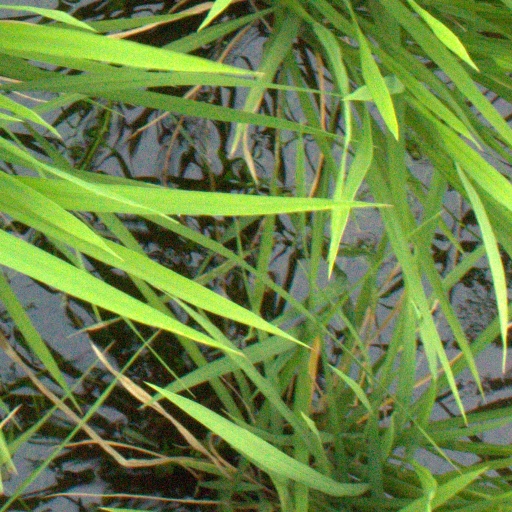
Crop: rice